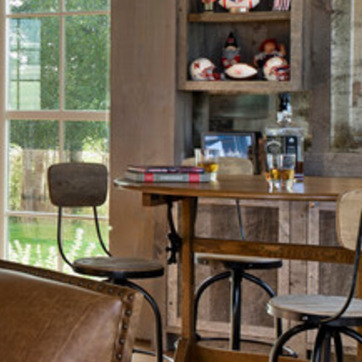
Material: paper